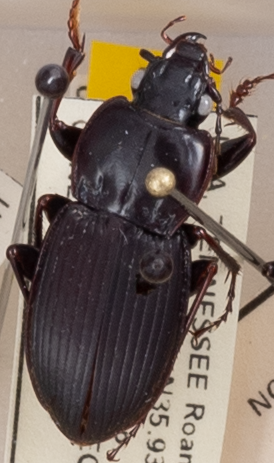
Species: Cyclotrachelus sigillatus
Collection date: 2022-07-06
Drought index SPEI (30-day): -0.528
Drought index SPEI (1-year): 0.216
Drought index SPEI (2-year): -0.006